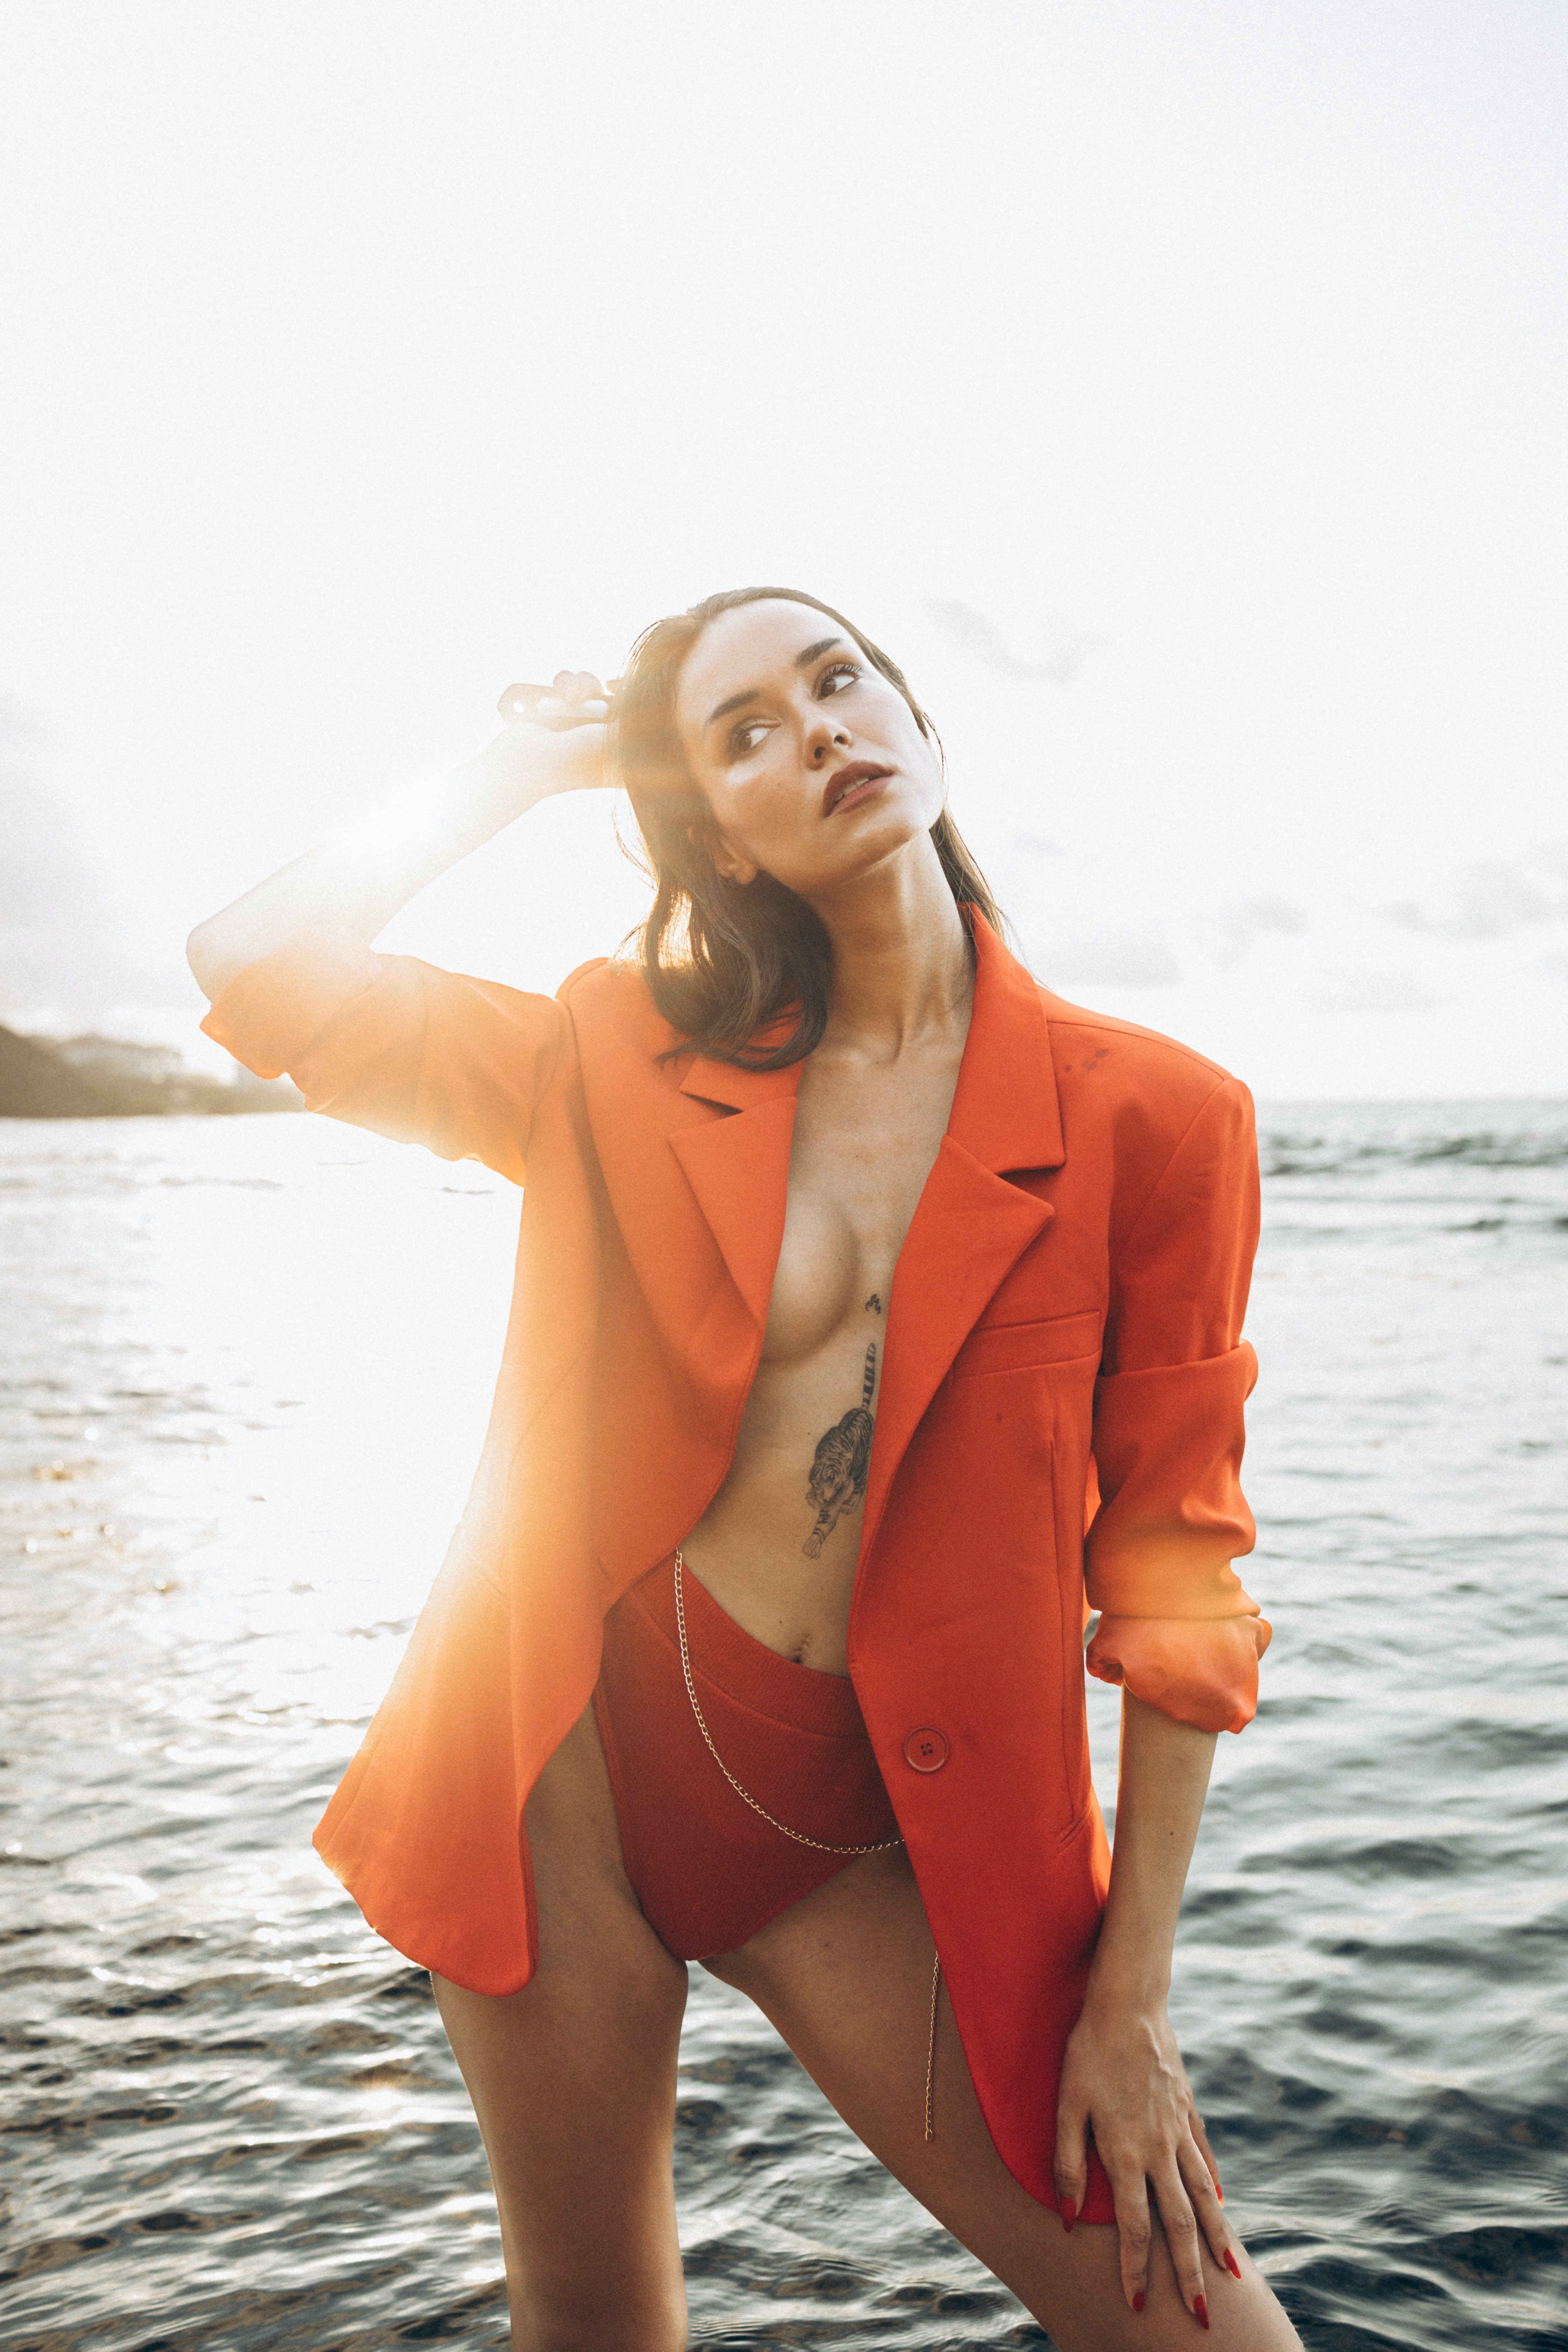
woman, face, hair, water, hairstyle, sky, People in nature, flash photography, swimwear, standing, sunlight, happy, thigh, lake, waist, knee, human leg, long hair, blond, art model, beach, fun, fashion design, brown hair, fashion model, formal wear, horizon, ocean, vacation, abdomen, sea, portrait photography, photo shoot, bikini